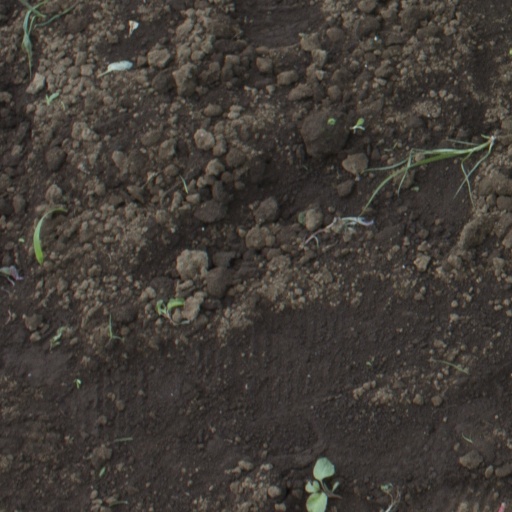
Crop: soybean